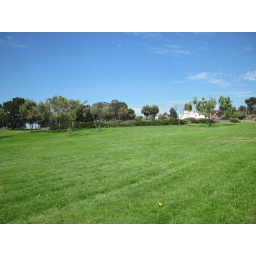
A day walking around SF. Random pictures of beautiful building and steetsA day walking around San Francisco. Random pictures of beautiful streets and buildings.